Fintona railway station

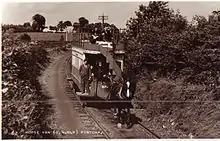
Fintona horse tram

The Londonderry and Enniskillen Railway opened the station on 5 June 1853. From 1856, mainline services were withdrawn, and the station was a branch line from Fintona Junction railway station. Most passenger services on this branch line were provided by a horse-drawn tram car.